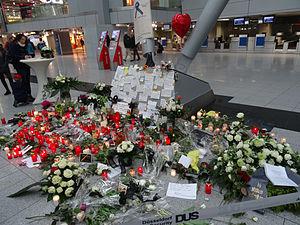
L'accident du vol Germanwings 9525 est le crash volontaire d'un Airbus A320, aux mains de son copilote Andreas Lubitz, survenu le 24 mars 2015 à Prads-Haute-Bléone, dans les Alpes du Sud françaises. Les 144 passagers et six membres d'équipage de ce vol régulier de la compagnie allemande Germanwings, qui reliait Barcelone à Düsseldorf, ont été tués sur le coup. C'est le troisième accident aérien en France par le nombre de victimes.